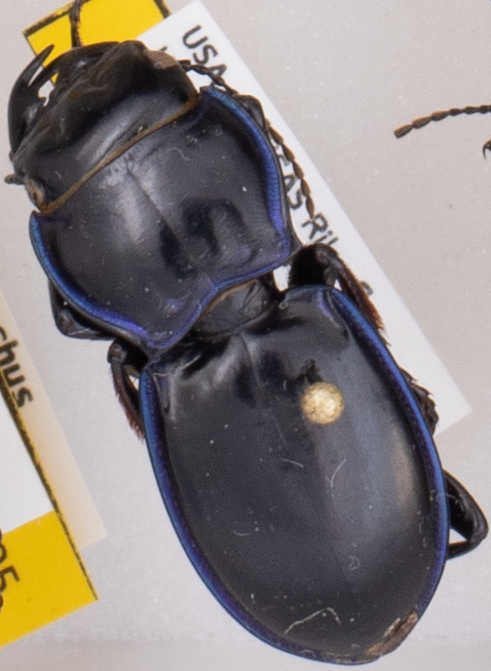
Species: Pasimachus elongatus
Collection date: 2020-06-17
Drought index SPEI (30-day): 0.39
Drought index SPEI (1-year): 1.064
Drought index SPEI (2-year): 1.69